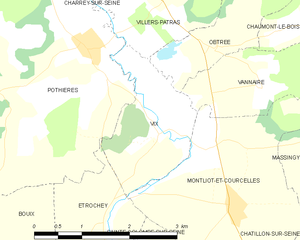
Vix est une commune française située dans le département de la Côte-d'Or, en région Bourgogne-Franche-Comté. Le village est connu pour le "vase de Vix" découvert sur le mont Lassois au pied duquel le village se niche. Les gentilés sont "Vixois" et "Vixoises".
Le mont Lassois est une importante butte-témoin située sur la commune de Vix près de Châtillon-sur-Seine dans le nord de la Côte-d'Or. Dominant d'environ 100 m la haute vallée de la Seine et couronné par une église du XIIᵉ siècle classée monument historique, il est actuellement l'objet de fouilles et de découvertes archéologiques notoires concernant la civilisation de Hallstatt.